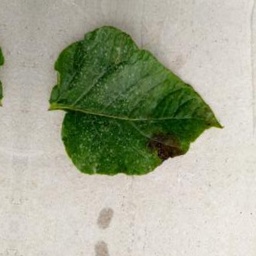
Etiqueta: Late Blight